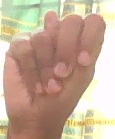
ASL sign: N